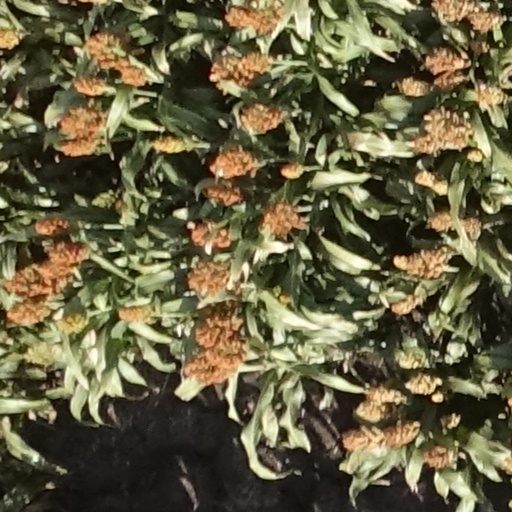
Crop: sorghum